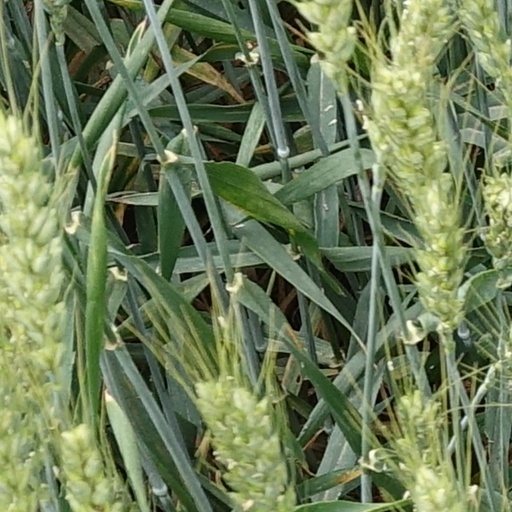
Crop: wheat